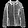
Label: Coat